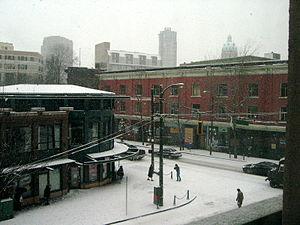
Le climat de Vancouver est océanique pour ses fortes précipitations, même si la classification de Köppen le classerait comme un climat supra-méditerranéen. Il est comparable à celui de la Bretagne, en France.